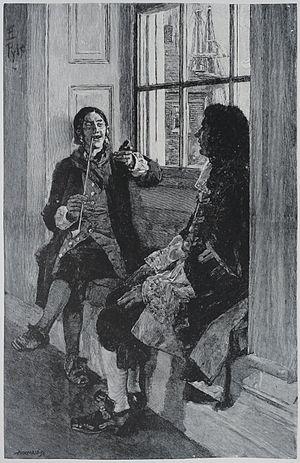
Thomas Tew, aussi connu comme le Pirate de Rhode Island était un corsaire anglais du XVIIᵉ siècle qui devint pirate. Il vécut à Newport, puis aux Bermudes en 1692, et s'établit à Madagascar.